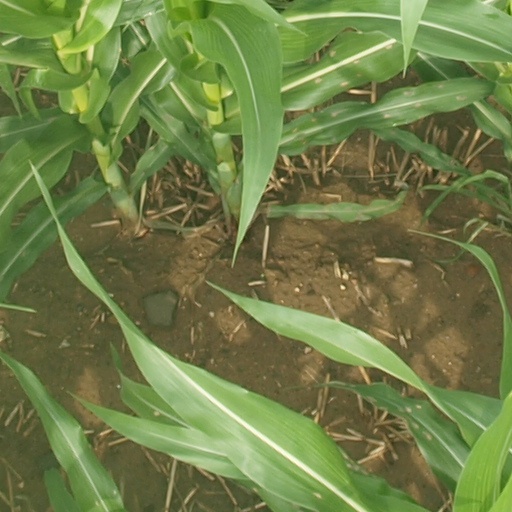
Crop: maize; corn